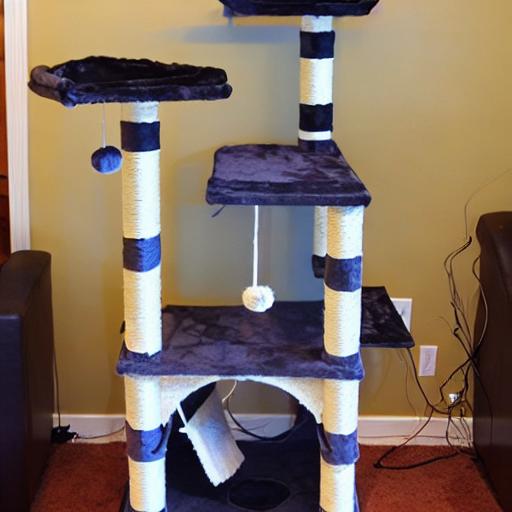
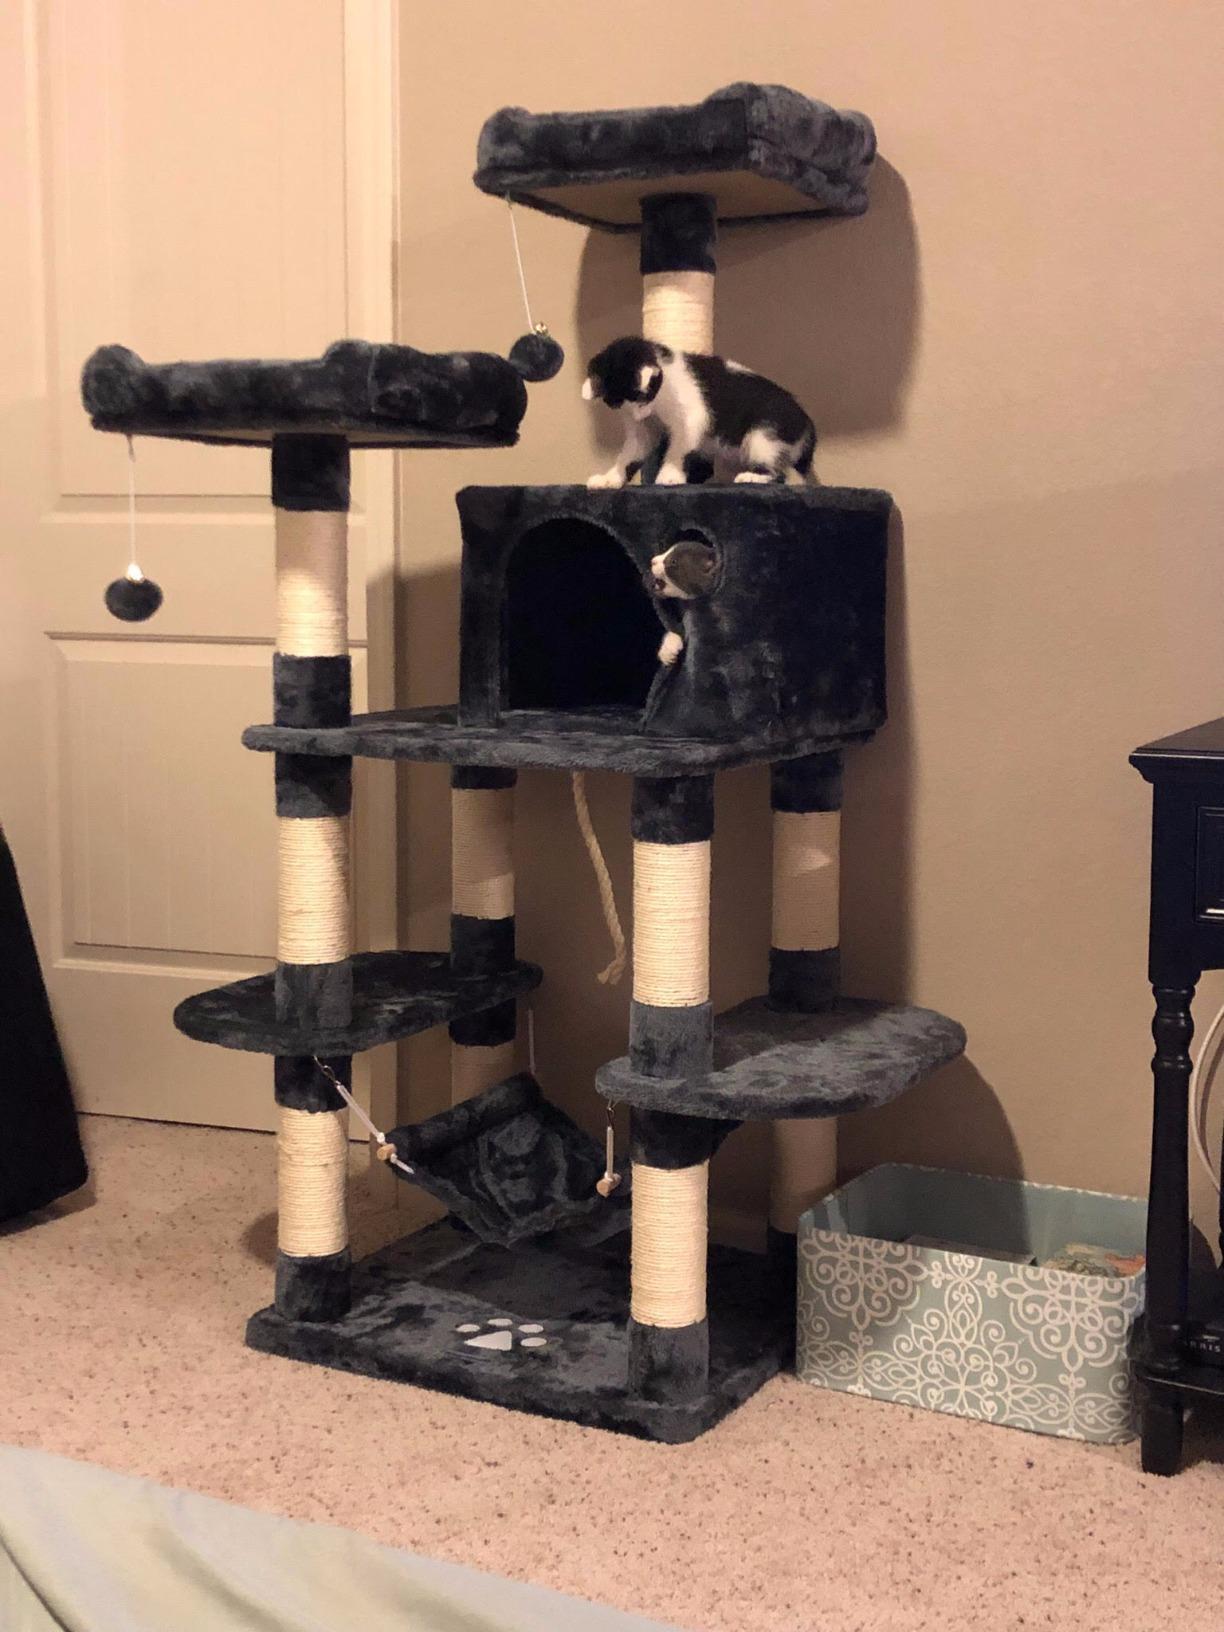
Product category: items_cat tree
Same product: no